Blackfriars Theatre

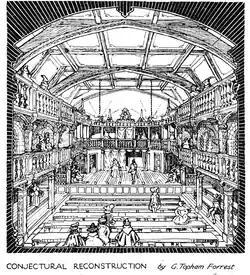
Conjectural reconstruction of the second Blackfriars Theatre from contemporary documents.

Blackfriars Theatre was the name given to two separate theatres located in the former Blackfriars Dominican priory in the City of London during the Renaissance. The first theatre began as a venue for the Children of the Chapel Royal, child actors associated with the Queen's chapel choirs, and who from 1576 to 1584 staged plays in the vast hall of the former monastery. The second theatre dates from the purchase of the upper part of the priory and another building by James Burbage in 1596, which included the Parliament Chamber on the upper floor that was converted into the playhouse. The Children of the Chapel played in the theatre beginning in the autumn of 1600 until the King's Men took over in 1608. They successfully used it as their winter playhouse until all the theatres were closed in 1642 when the English Civil War began. In 1666, the entire area was destroyed in the Great Fire of London.